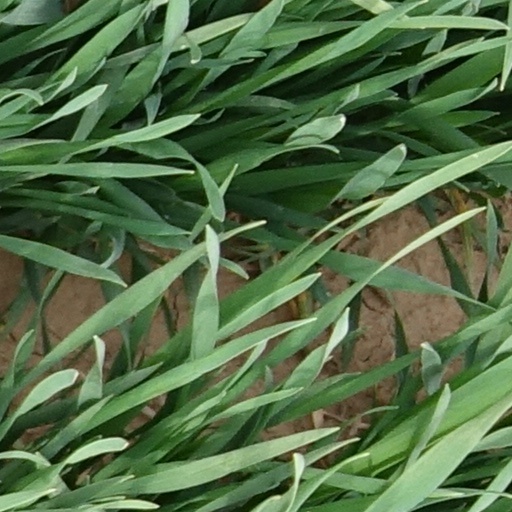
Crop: wheat